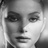
Emotion: neutral